Isaqueena

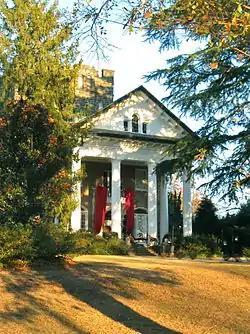
Isaqueena (Gassaway Mansion), 2013

Isaqueena, also known as the Gassaway Mansion, is a historic house in Greenville, South Carolina, and the largest private residence in the Upstate. In 1982 it was listed in the National Register of Historic Places.